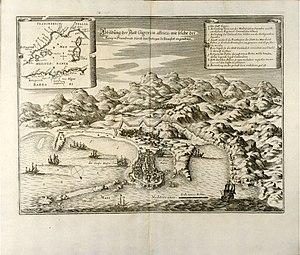
Attractive engraving of the Jijel (Djidjelli) in North-west Algeria from Matthäus Merian. Showing the city with several ships and the Atlas Mountains in background. With an index from a to h and a small inset map of the Western Mediterranean Sea.
L'expédition de Djidjelli est une opération de débarquement menée de juillet à octobre 1664 par le royaume de France, avec le concours de l'ordre de Saint-Jean de Jérusalem à Malte, des Provinces-Unies et de l'Angleterre, sur la cité portuaire de Djidjelli à l'Est de la Régence d'Alger. Cette « campagne d'Afrique » s'inscrit, d'une part, dans la vision de Louis XIV en Méditerranée qui veut prémunir la flotte de commerce française des raids pirates nord-africains et, d'autre part, dans une politique globale du royaume de France en tant que membre de la ligue du Rhin : elle trouve alors un sens dans le cadre de la Première guerre austro-turque.